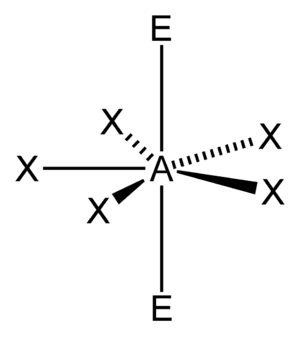
En chimie, la géométrie moléculaire plane pentagonale décrit la forme de composés dans lesquels un atome central, noté A, est lié à cinq atomes, groupes d'atomes ou ligands, notés X, avec deux doublets non liants, notés E, sur l'atome central. Les cinq ligands définissent les sommets d'un pentagone. Cette configuration est notée AX₅E₂ selon la théorie VSEPR.
La théorie VSEPR est une méthode destinée à prédire la géométrie des molécules en se basant sur la théorie de la répulsion des électrons de la couche de valence. Elle est aussi connue sous le nom de « théorie de Gillespie ».